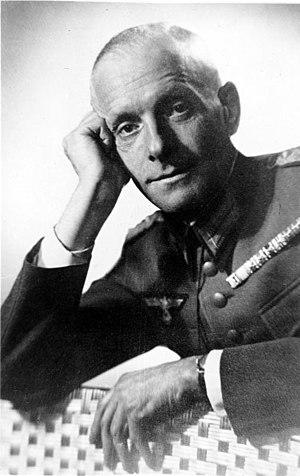
La conspiration Oster de 1938 était un plan visant à renverser le Führer Adolf Hitler et le régime nazi si l'Allemagne déclenchait une guerre avec la Tchécoslovaquie en raison du conflit sur le territoire des Sudètes. Elle était dirigée par le Generalmajor Hans Oster, chef-adjoint de l'Abwehr et soutenue par de nombreux officiers conservateurs de haut rang de la Wehrmacht, qui s'opposaient à une politique menant à une guerre qu'ils ne pensaient pas pouvoir mener avec succès. Le plan est centré sur un assaut de la Chancellerie du Reich, mené par des troupes loyales aux comploteurs afin de prendre le contrôle du gouvernement et d'arrêter ou d'assassiner Hitler. L'objectif final est de réinstaurer l'empereur Guillaume II, alors en exil, sur le trône impérial allemand.
Le complot du 20 juillet 1944 est une tentative d'assassinat visant Adolf Hitler, planifiée par des conjurés civils et militaires souhaitant le renversement du régime nazi afin de pouvoir négocier la fin de la Seconde Guerre mondiale avec les puissances alliées.